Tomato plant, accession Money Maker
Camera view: horizontal (90 deg, fisheye); turntable rotation: 60 degrees
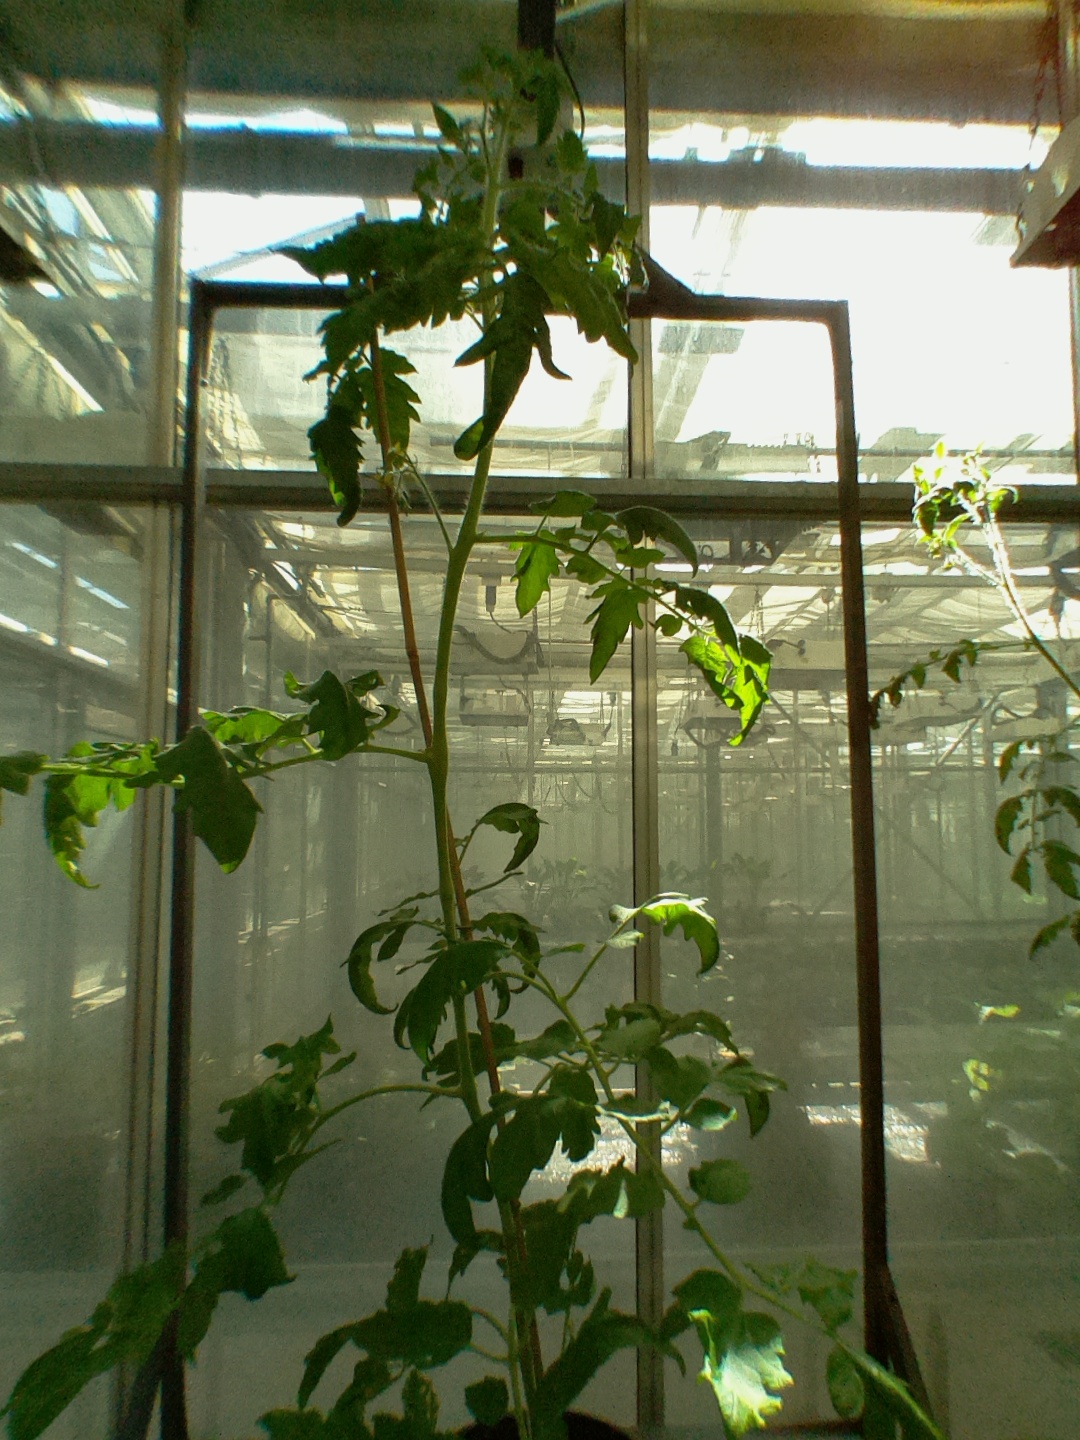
BBCH growth stage 64: 40%-50% of flowers open